AKM

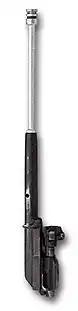
AKM Bolt carrier assembly and gas piston

The gas block in the AKM does not have a cleaning rod capture or sling loop but is instead fitted with an integrated bayonet support collar that has a cleaning rod guide hole. The forward sling loop was relocated to the front handguard retainer cap. The handguard retainer also has notches that determine the position of the handguards on the barrel. The AKM's laminated wood handguards have lateral grooves that help securely grip the rifle.